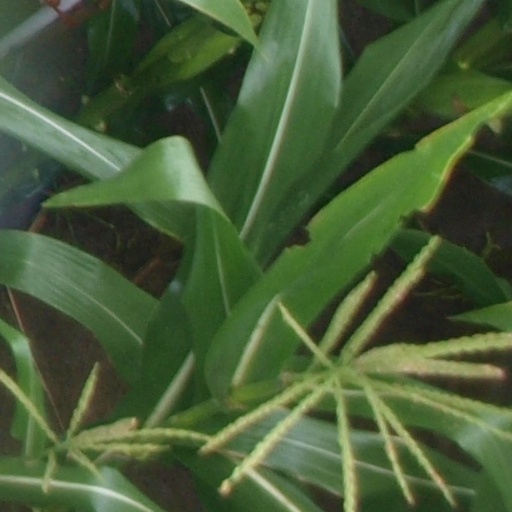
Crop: maize; corn